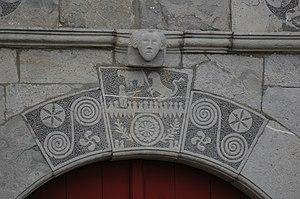
Armendarits est une commune française située dans le département des Pyrénées-Atlantiques en région Nouvelle-Aquitaine.